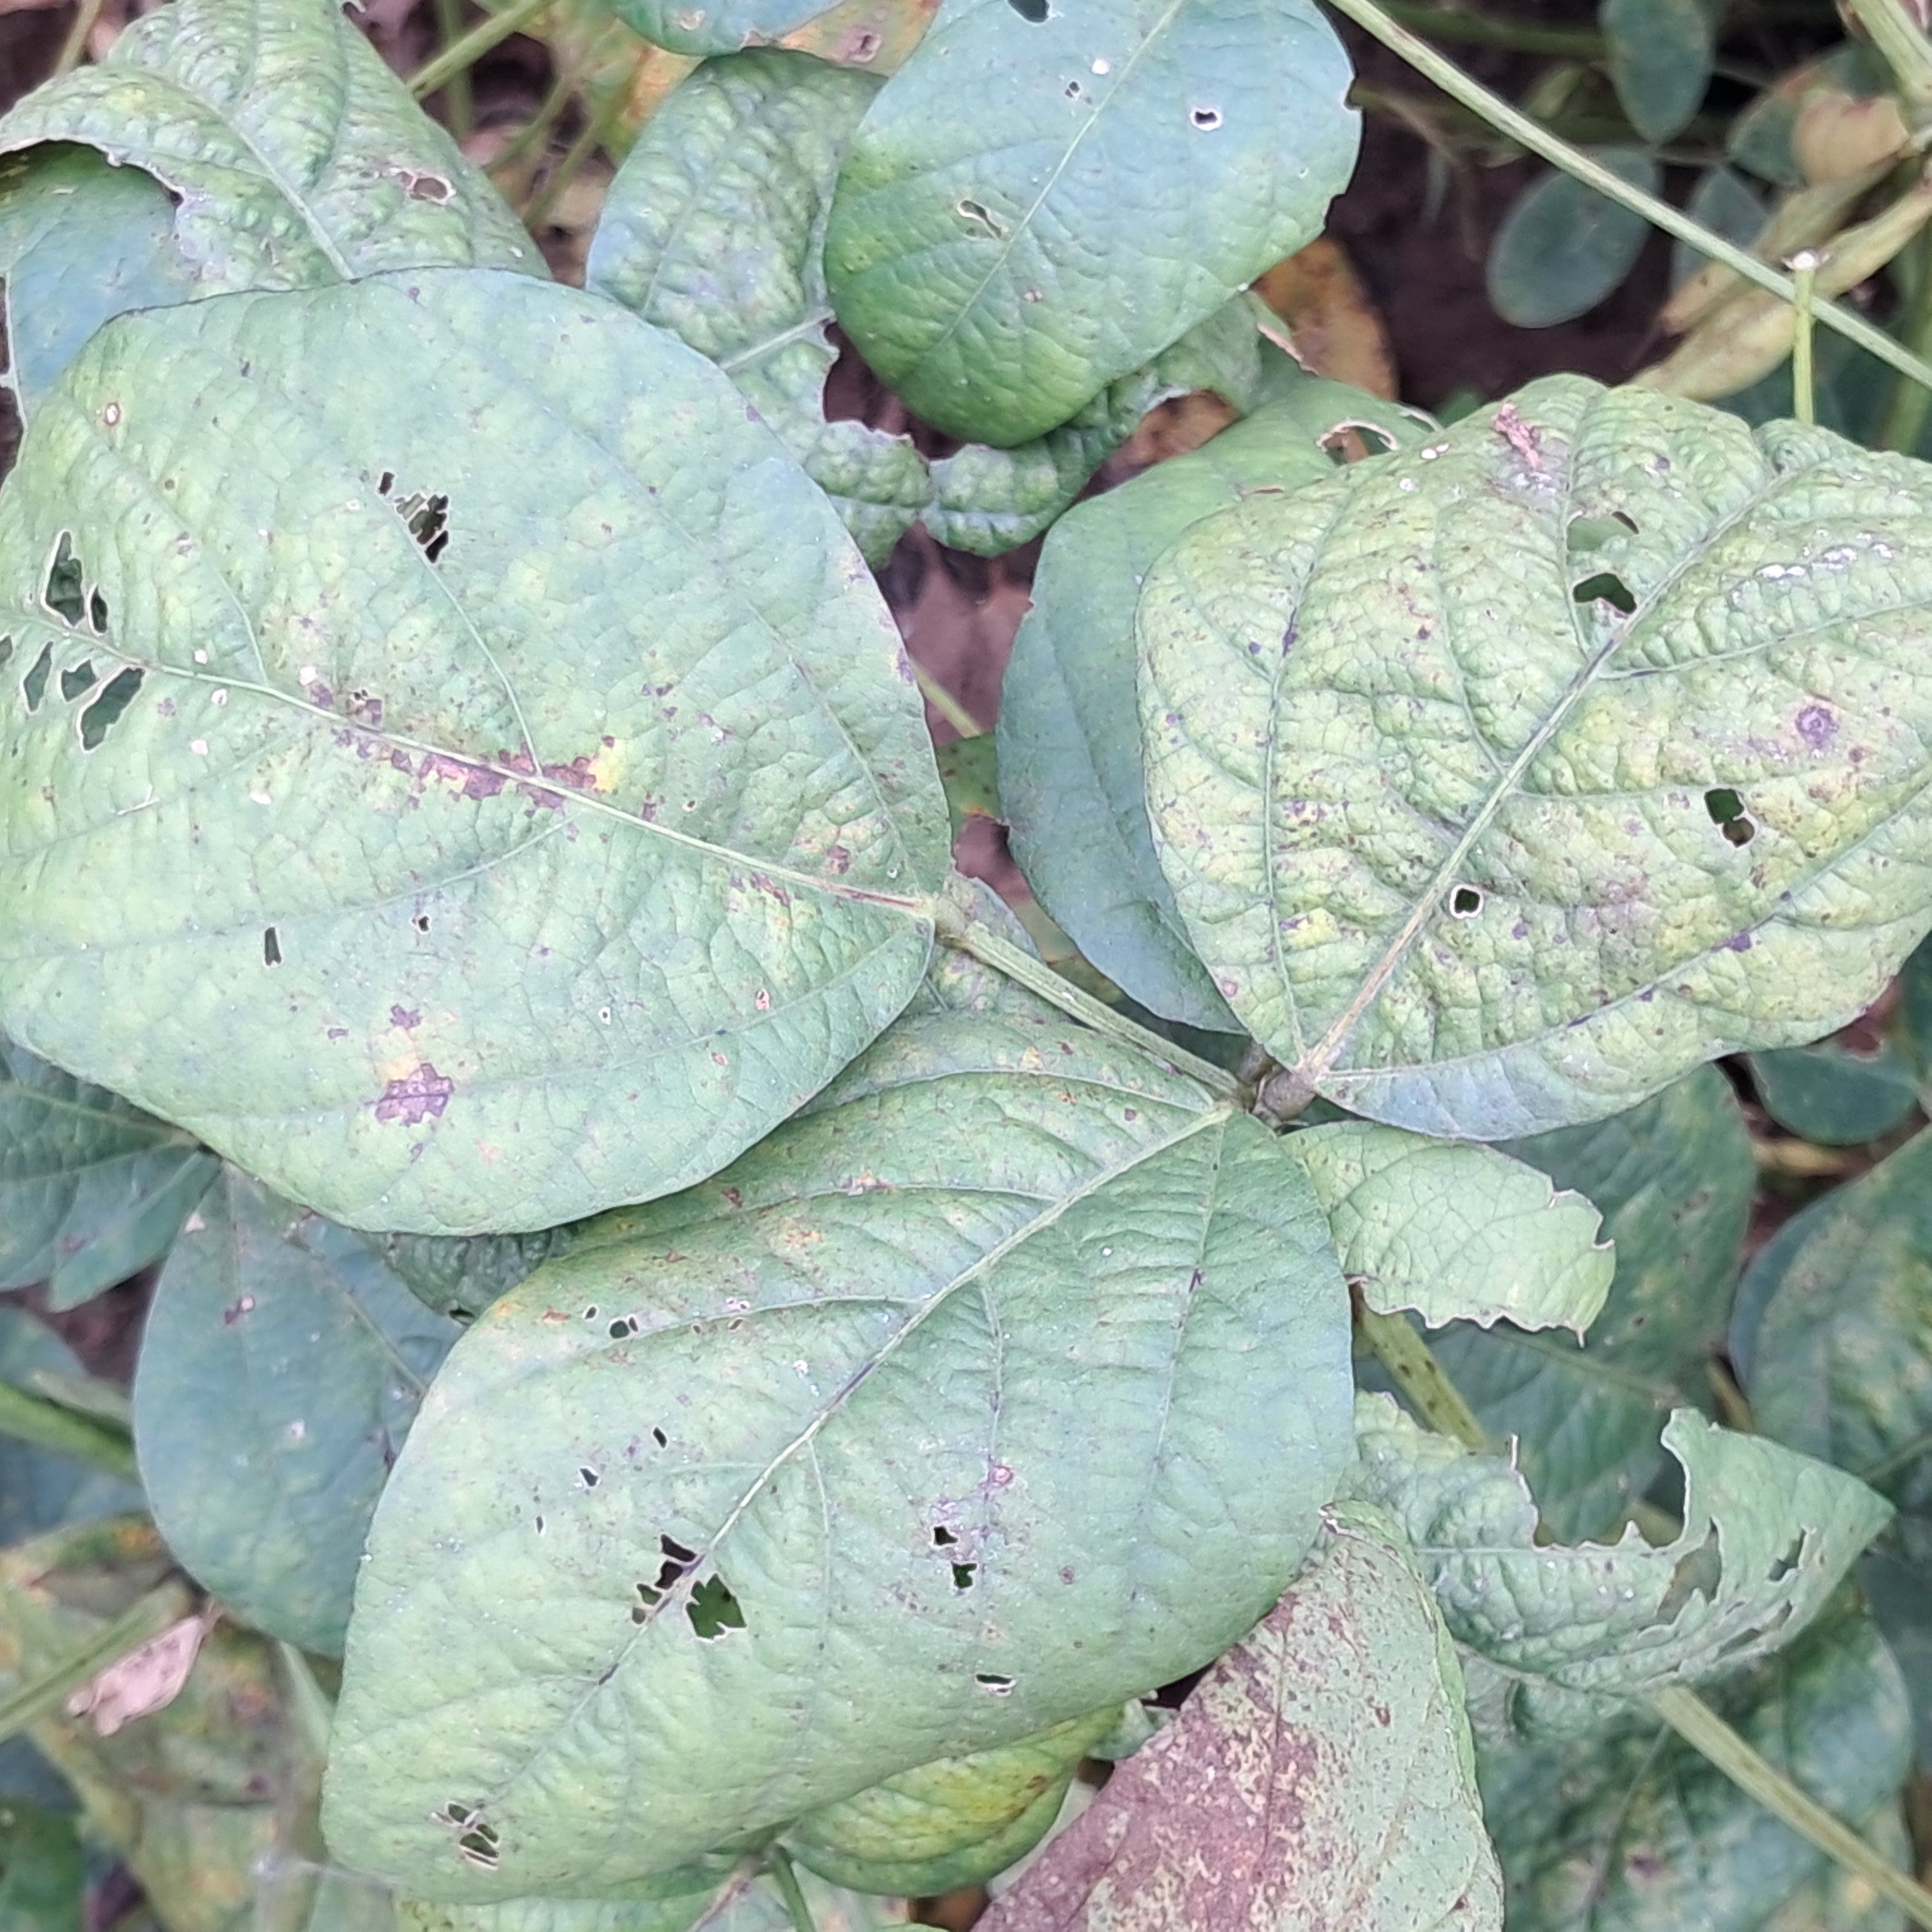
Label: Mosaic